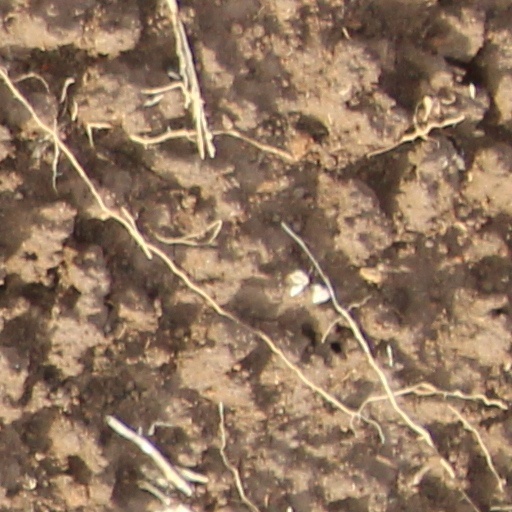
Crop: wheat